Answer in natural language. Is brown wooden chair (highlighted by a red box) further away or in front of brown wooden chair (highlighted by a blue box)? Choose between the following options: in front or further away
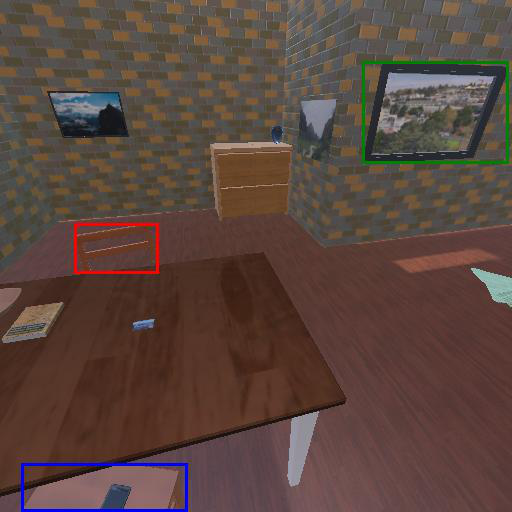
<answer>further away</answer>